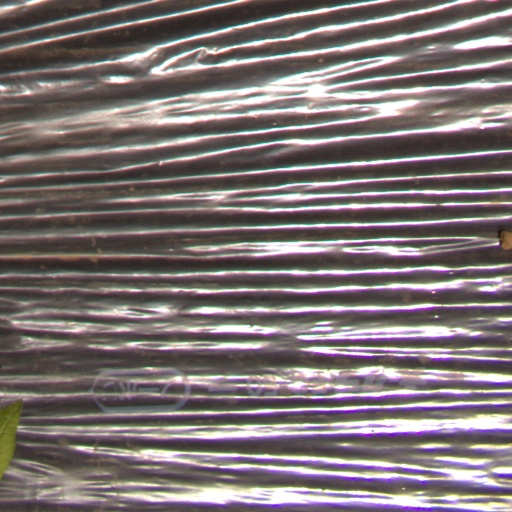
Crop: Jerusalem artichoke